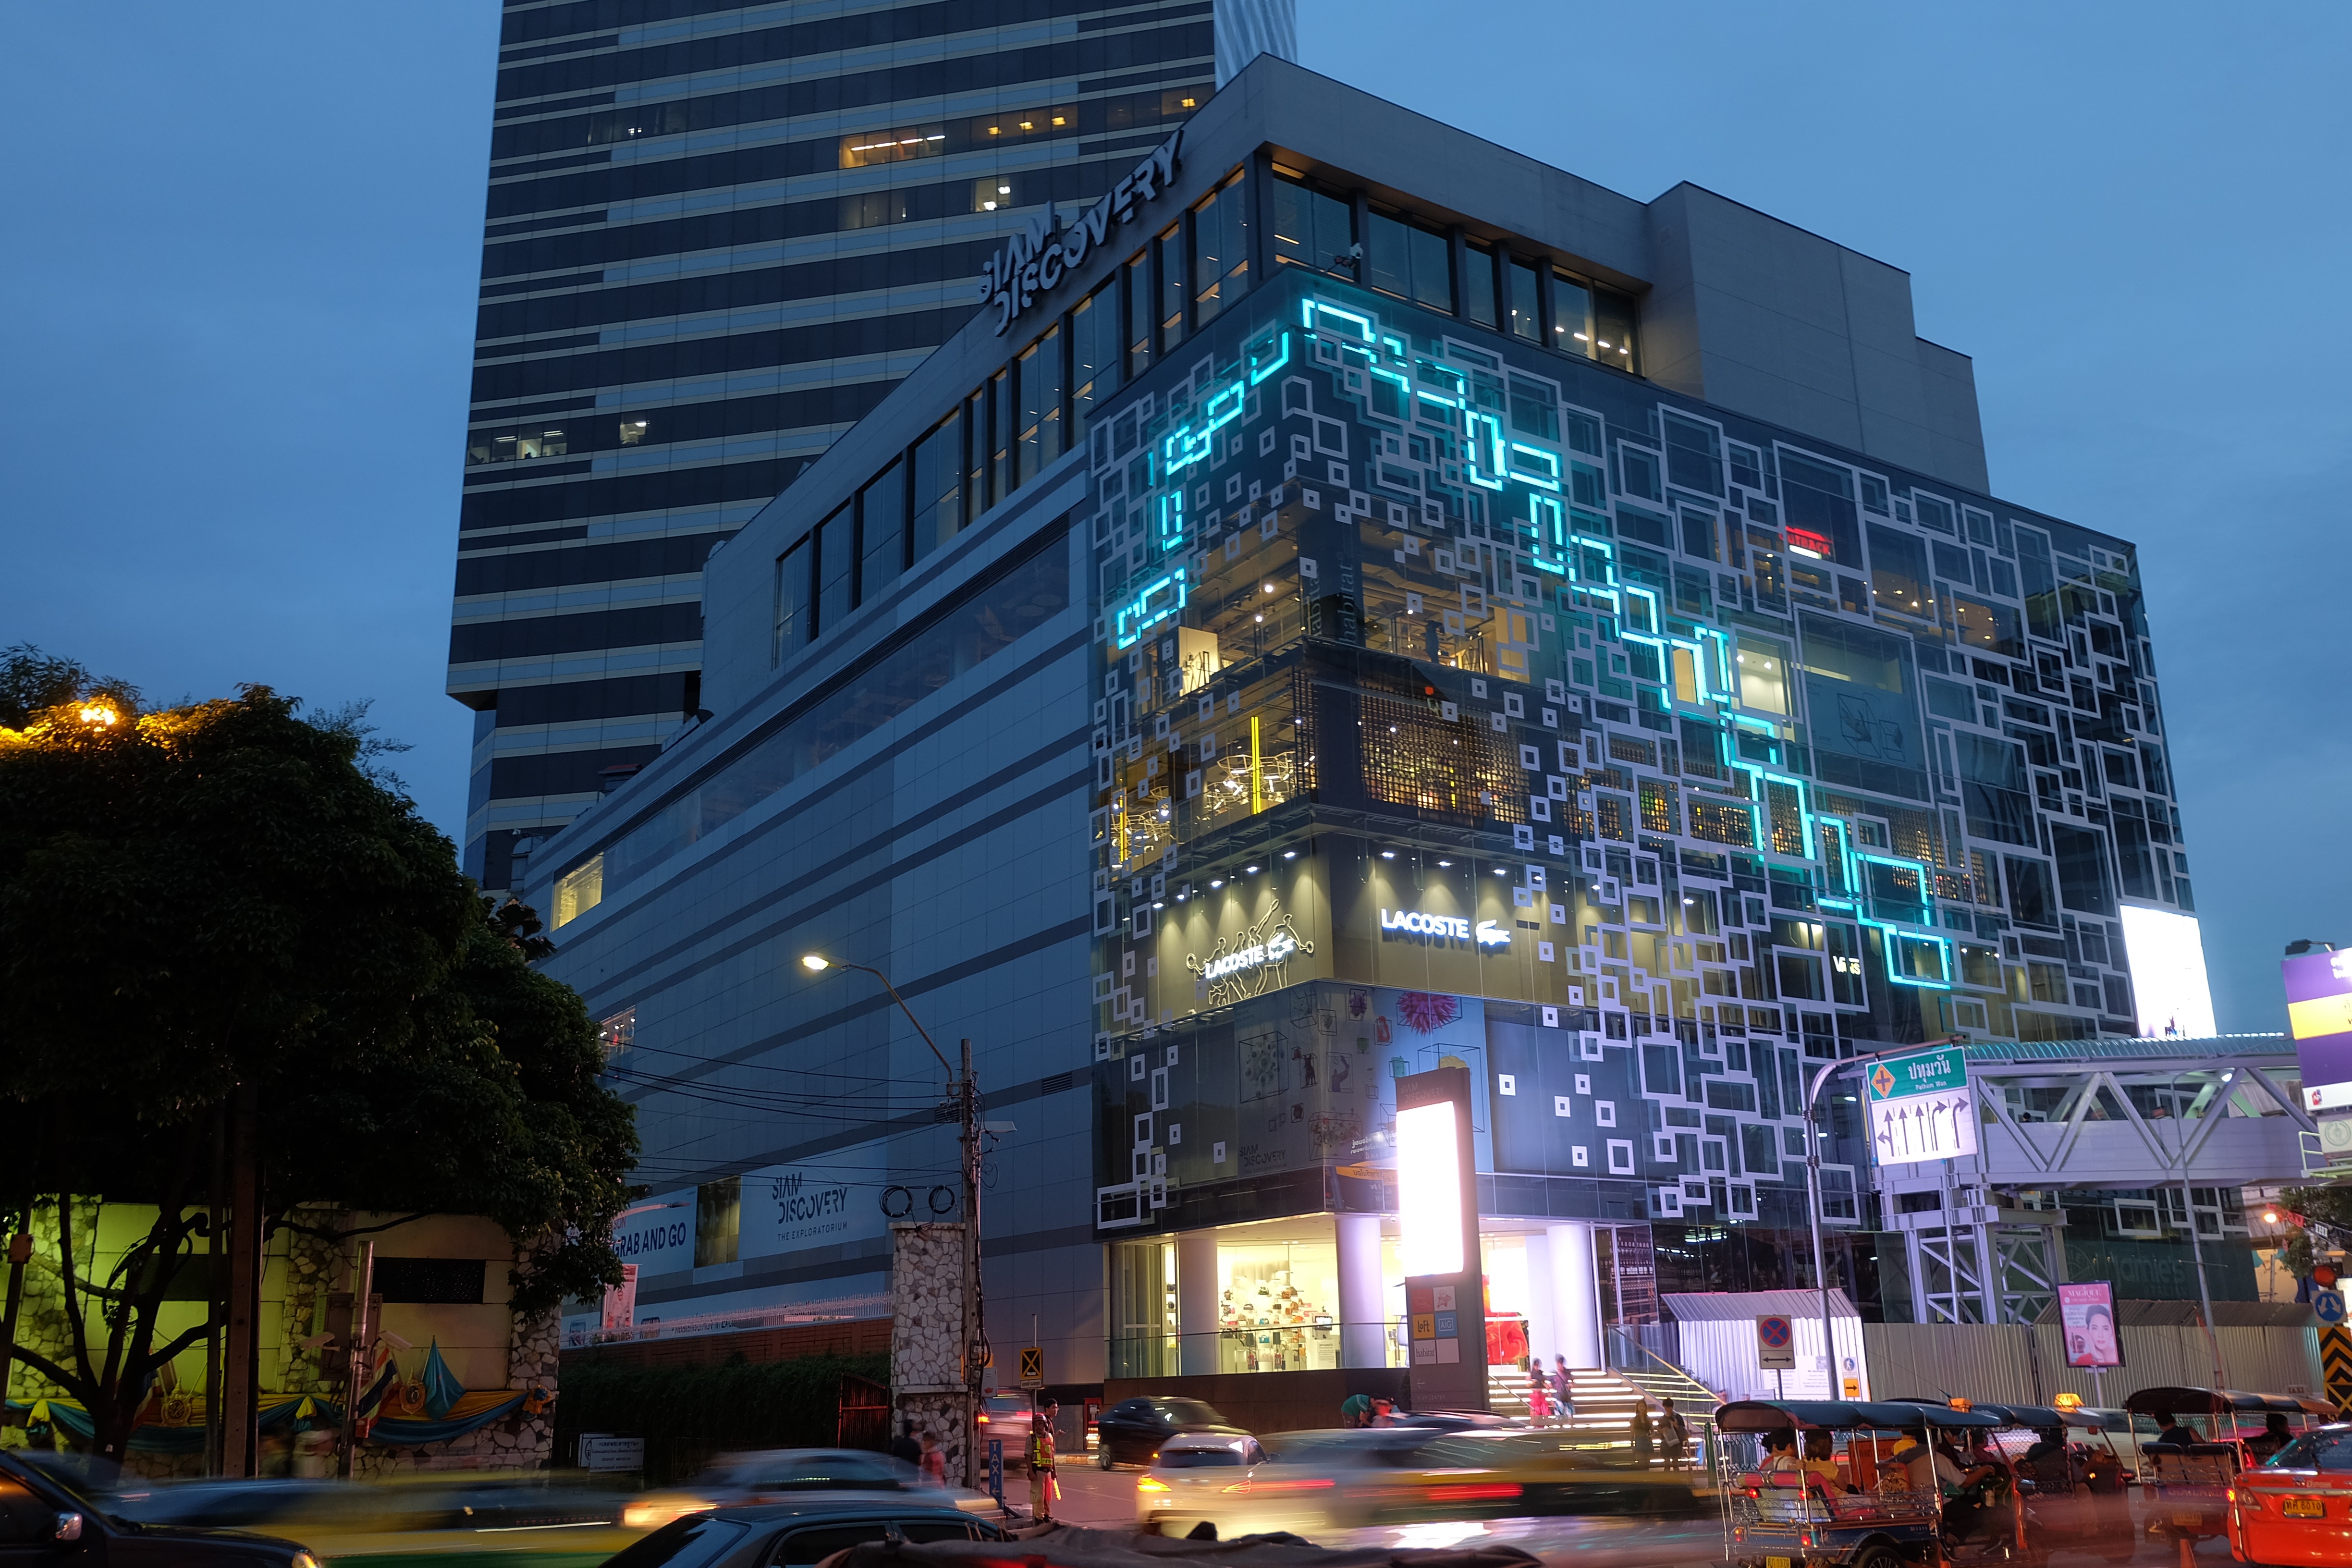
architecture, building, city, skyscraper, cityscape, downtown, evening, plaza, landmark, facade, tower block, thailand, siam, discovery, mall, bangkok, metropolis, condominium, neighbourhood, urban area, residential area, human settlement, metropolitan area, bkk, siam paragon